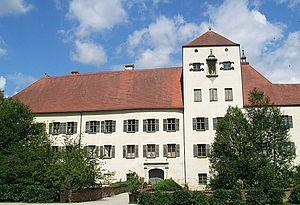
La famille von Deym zu Střítež est une ancienne famille issue de la noblesse du Saint-Empire, originaire de la République tchèque dont son ancienneté remonte à 1385. Le 8 juillet 1708, elle fut anoblie Baron de Stritez par l'empereur Joseph Iᵉʳ du Saint-Empire. Elle fut également élevée, le 10 juillet 1730, au rang de Comte du Saint-Empire par l'empereur Charles VI du Saint-Empire.